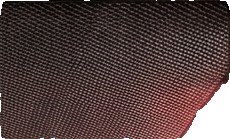
Surface category: cladding